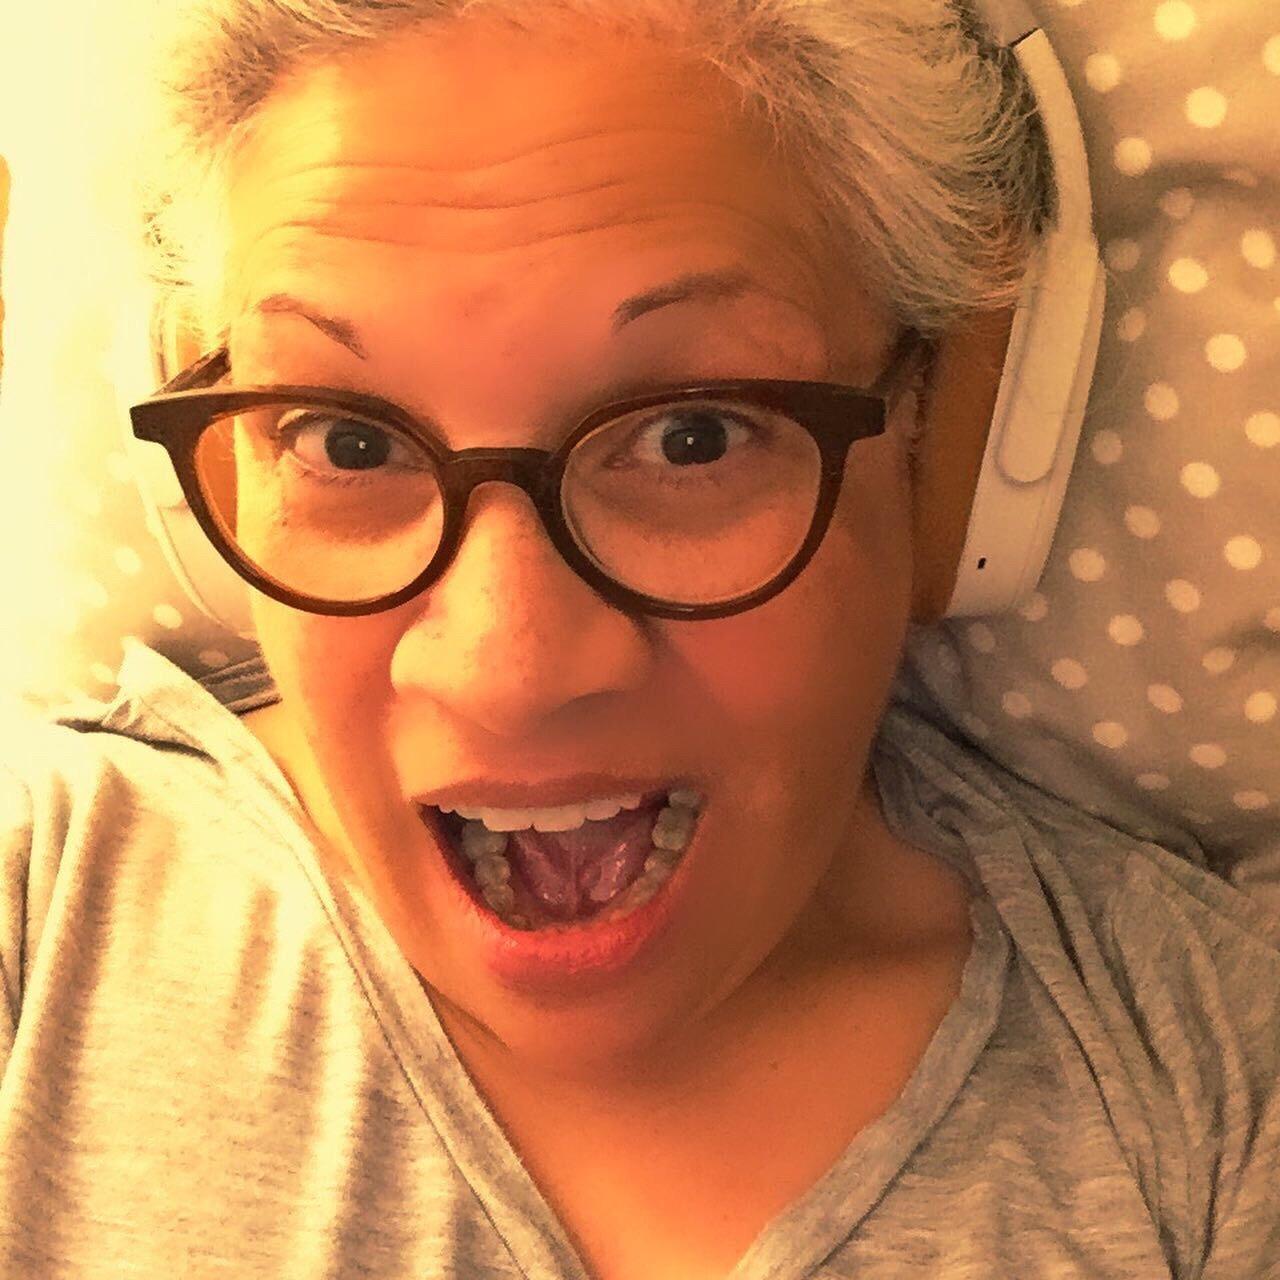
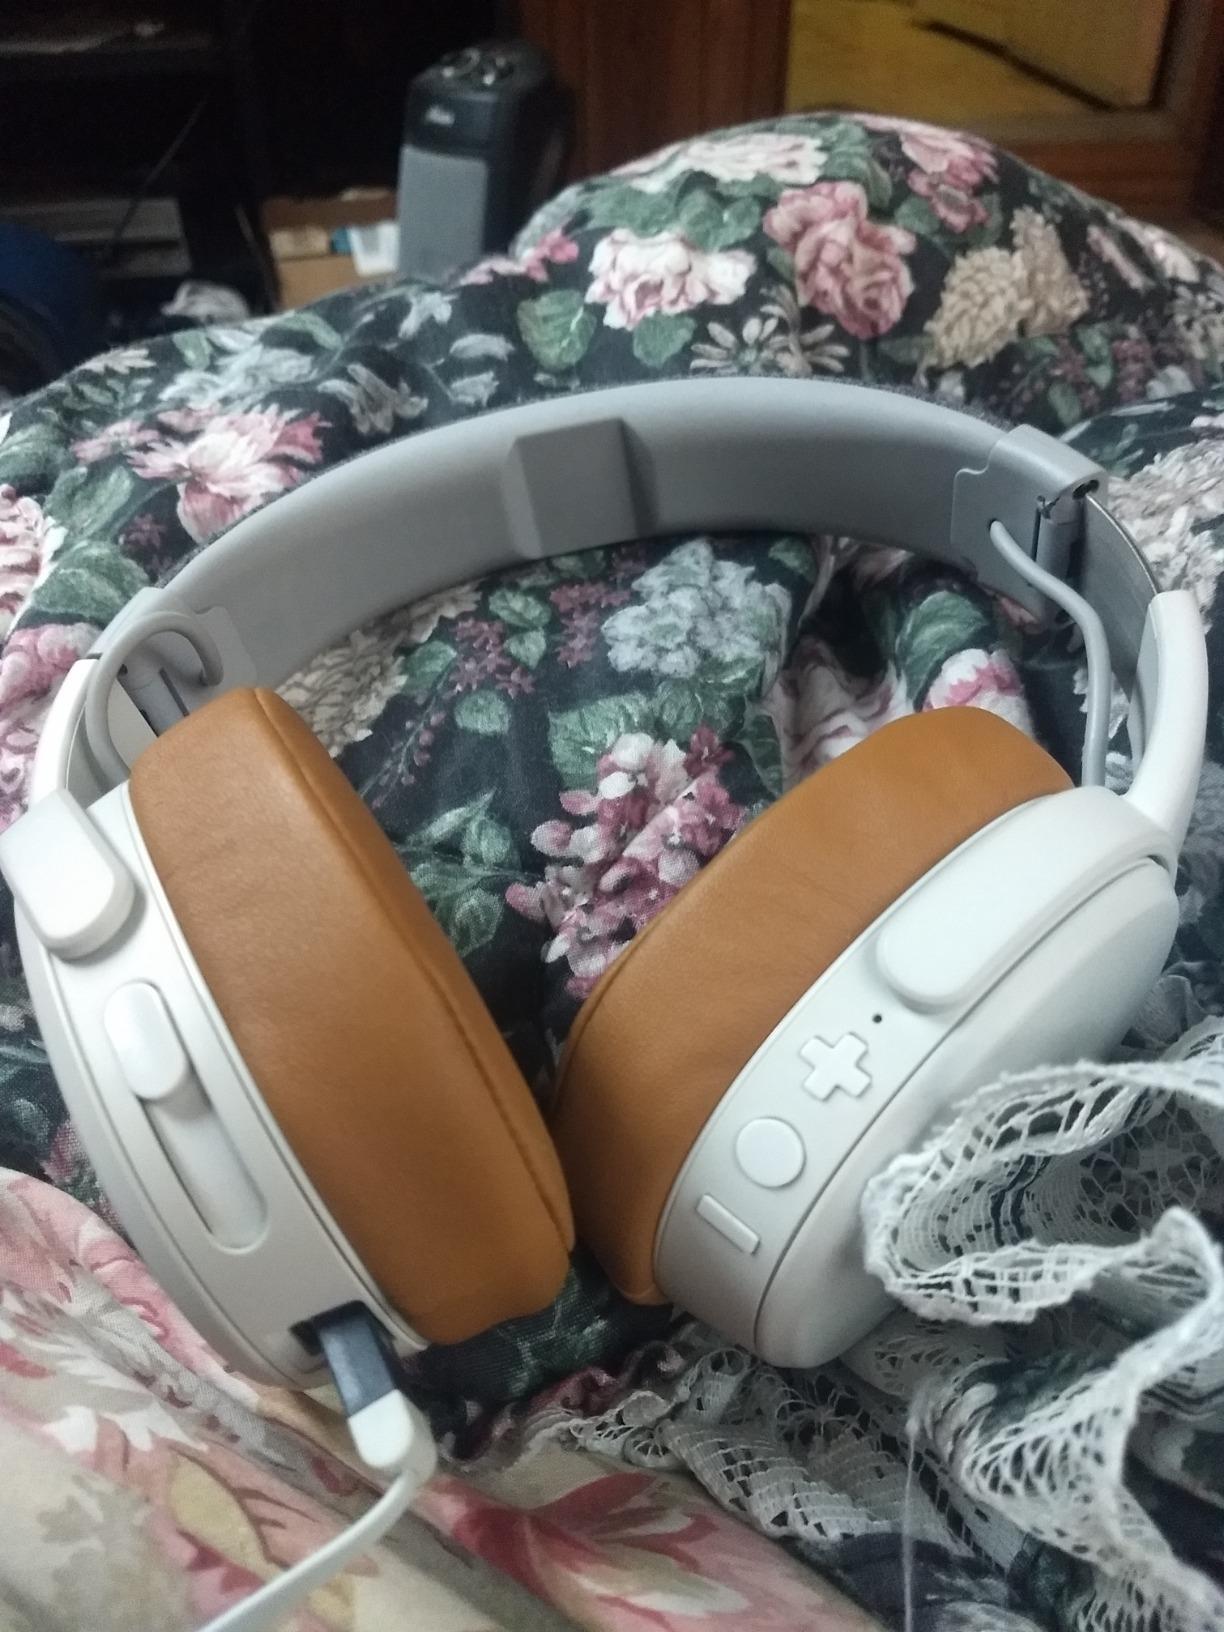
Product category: headphones
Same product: yes